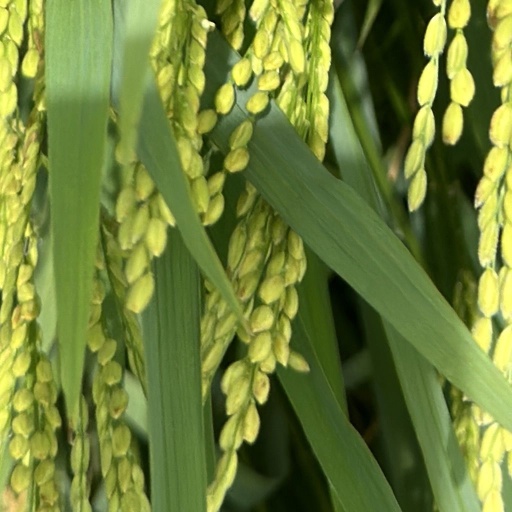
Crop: rice